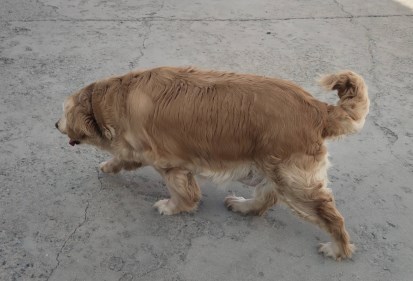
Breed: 5355-n000126-golden_retriever